Disabled sports in Australia

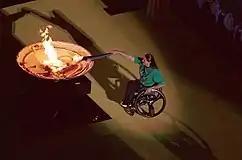

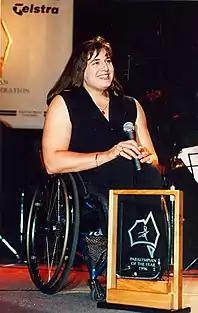

Alix Louise Sauvage is a former paralympic wheelchair racer. Sauvage first represented Australia in the 1992 Paralympic Games in Barcelona and has won nine gold and four silver medals over four paralympic events. In the World Para Athletics Championships, Sauvage won eleven gold and two silver medals. In the IAAF World Athletic Championships, she won gold in the 1993, 1995, 1997 and 2001 editions. Sauvage has also won four Boston Marathon gold medals in 1997, 1998, 1999 and 2001, one gold and one silver medal the Los Angeles Marathon in 1997 and 1995 respectively and one gold medal in the 1997 Berlin Marathon.